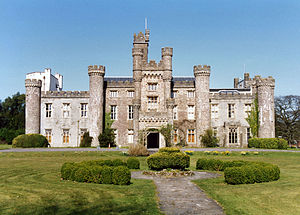
Borge og slotte i Wales / Vale of Glamorgan
South elevation of Hensol Castle, March 2003
"Dette er en liste over borge og slotte Wales, der nogle gange omtales som ""castle capital of the world"" på grund af deres høje densitet. Wales havde omrkgin 600 borge og slotte, hvoraf omrking 100 stadig er bevaret, enten som ruiner eller som restaurererede bygninger. Resten er gået til grunde eller er i dag blot tørre volgrave, jordvolde og lignende voldsteder. Mange af disse steder bliver drevet af Cadw, der er Wales' regerings organisation, der tager sig af historiske og forhistoriske mindesmærker.